The Life Story of John Lee, or The Man They Could Not Hang (1912 film)

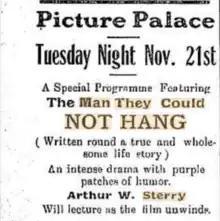
Dungog Chronicle 21 Nov 1916

The film was reportedly based on a popular four-act play, "The Man They Could Not Hang", which was adapted from Lee's true life story. (Another account says Lytton based the script on a book. A book of the story was extensively serialised in Australian newspapers in 1910.)